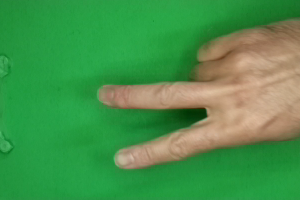
Label: scissors